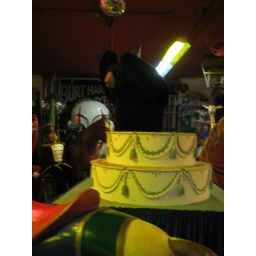
bear in cake 2.